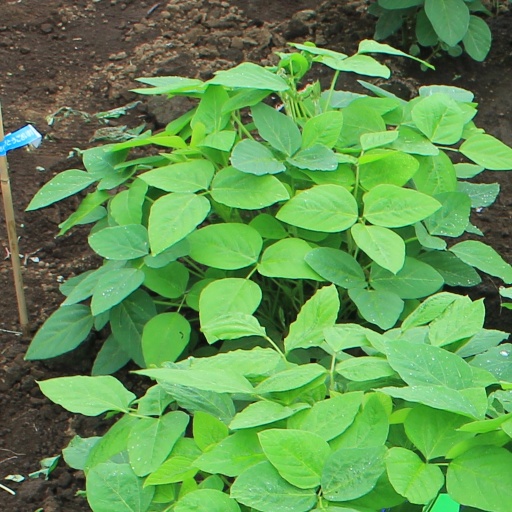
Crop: soybean